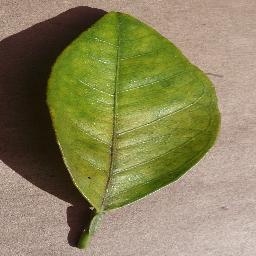
Label: Orange___Haunglongbing_(Citrus_greening)